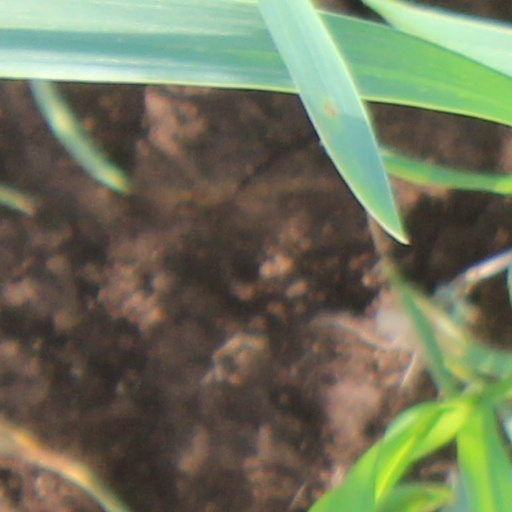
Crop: wheat